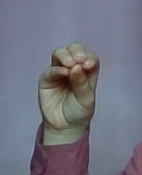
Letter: ha